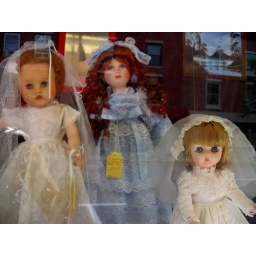
girls-d-lite in the window of the indoor flea market on main street in waterville.